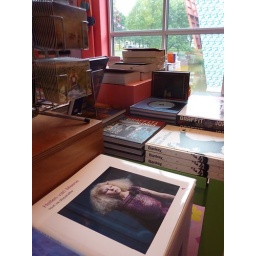
Our friend Bo spotted Hellen van Meene's new book in the wild at The Groninger Museum.